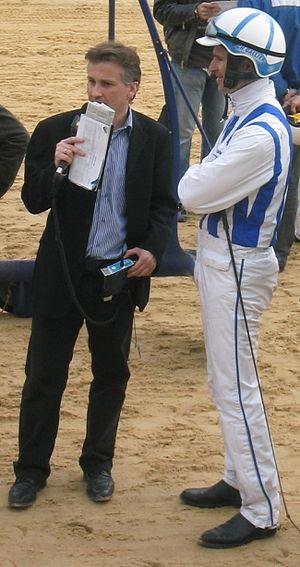
A droite, Christophe Gallier, driver et entraîneur de trot français
Christophe Gallier, né le 4 décembre 1975, est un driver et entraîneur français qui se distingue dans les courses hippiques.